Sussex County Community College

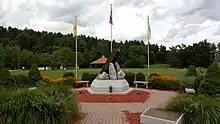
Sussex County's memorial to the terrorist attacks of September 11, 2001, located on the college's Connor Green

Sussex County Community College's day-to-day operations are overseen by a college president appointed by the board of trustees and serving under contract. The college has had five presidents to date. Three vice presidents manage key areas of the college's operations, overseeing (1) finance and operations, (2) institutional advancement, and (3) academic and student affairs. On September 9, 2015, the college's board of trustees announced their selection of Jon Connolly as the college's sixth president. Connolly, who was raised in Morris County, New Jersey, earned degrees in biology and forestry from Colby College, Yale University, and the University of Maine and was recently a dean and vice president at Kennebec Valley Community College in Maine. Connolly will begin to serve as the college president on November 1, 2015.